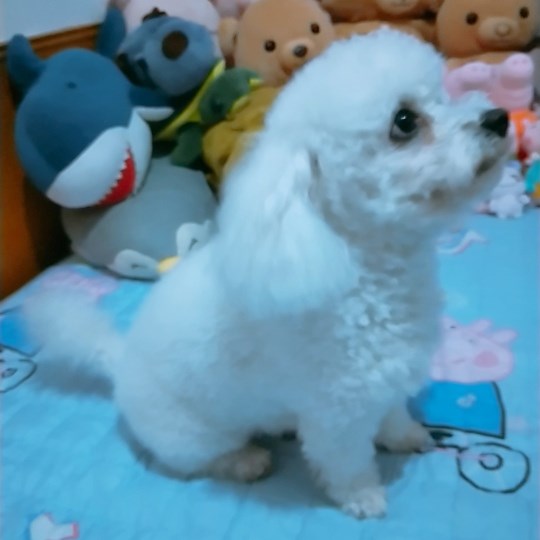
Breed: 3083-n000117-Bichon_Frise